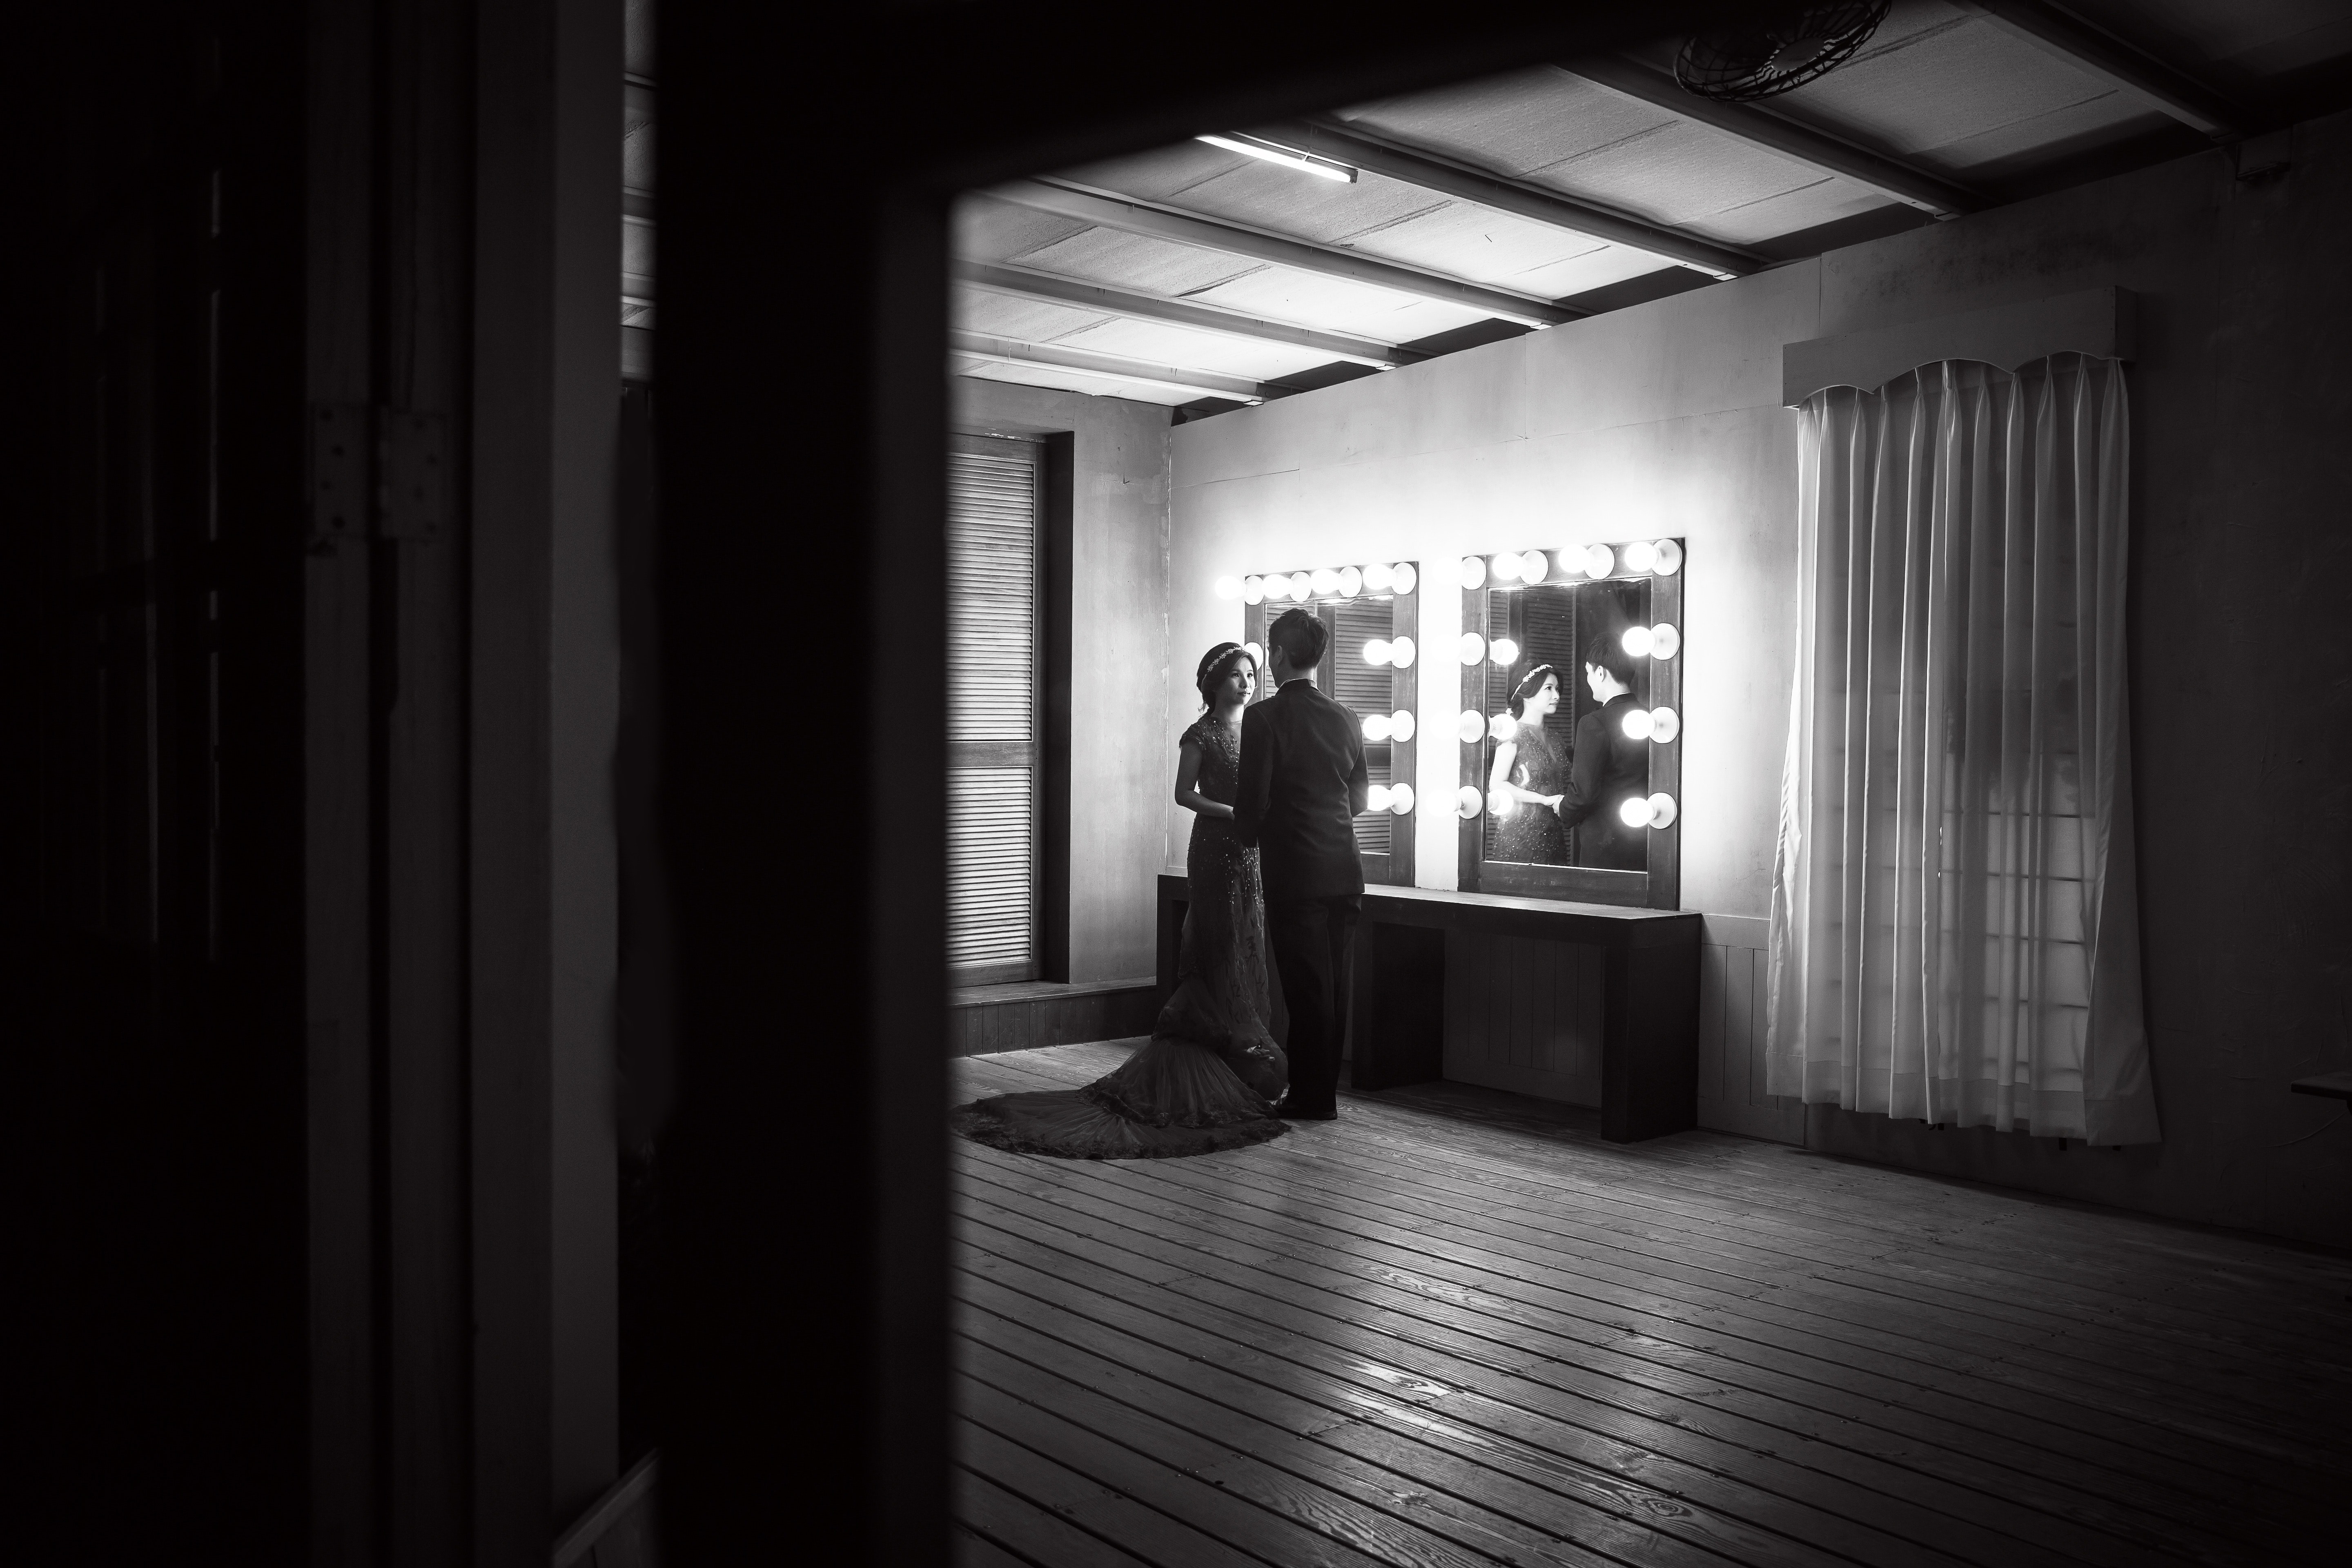
white, black, photograph, black and white, monochrome, light, standing, monochrome photography, darkness, snapshot, photography, architecture, room, shadow, stock photography, street, flooring, style, building, window, house, Tints and shades